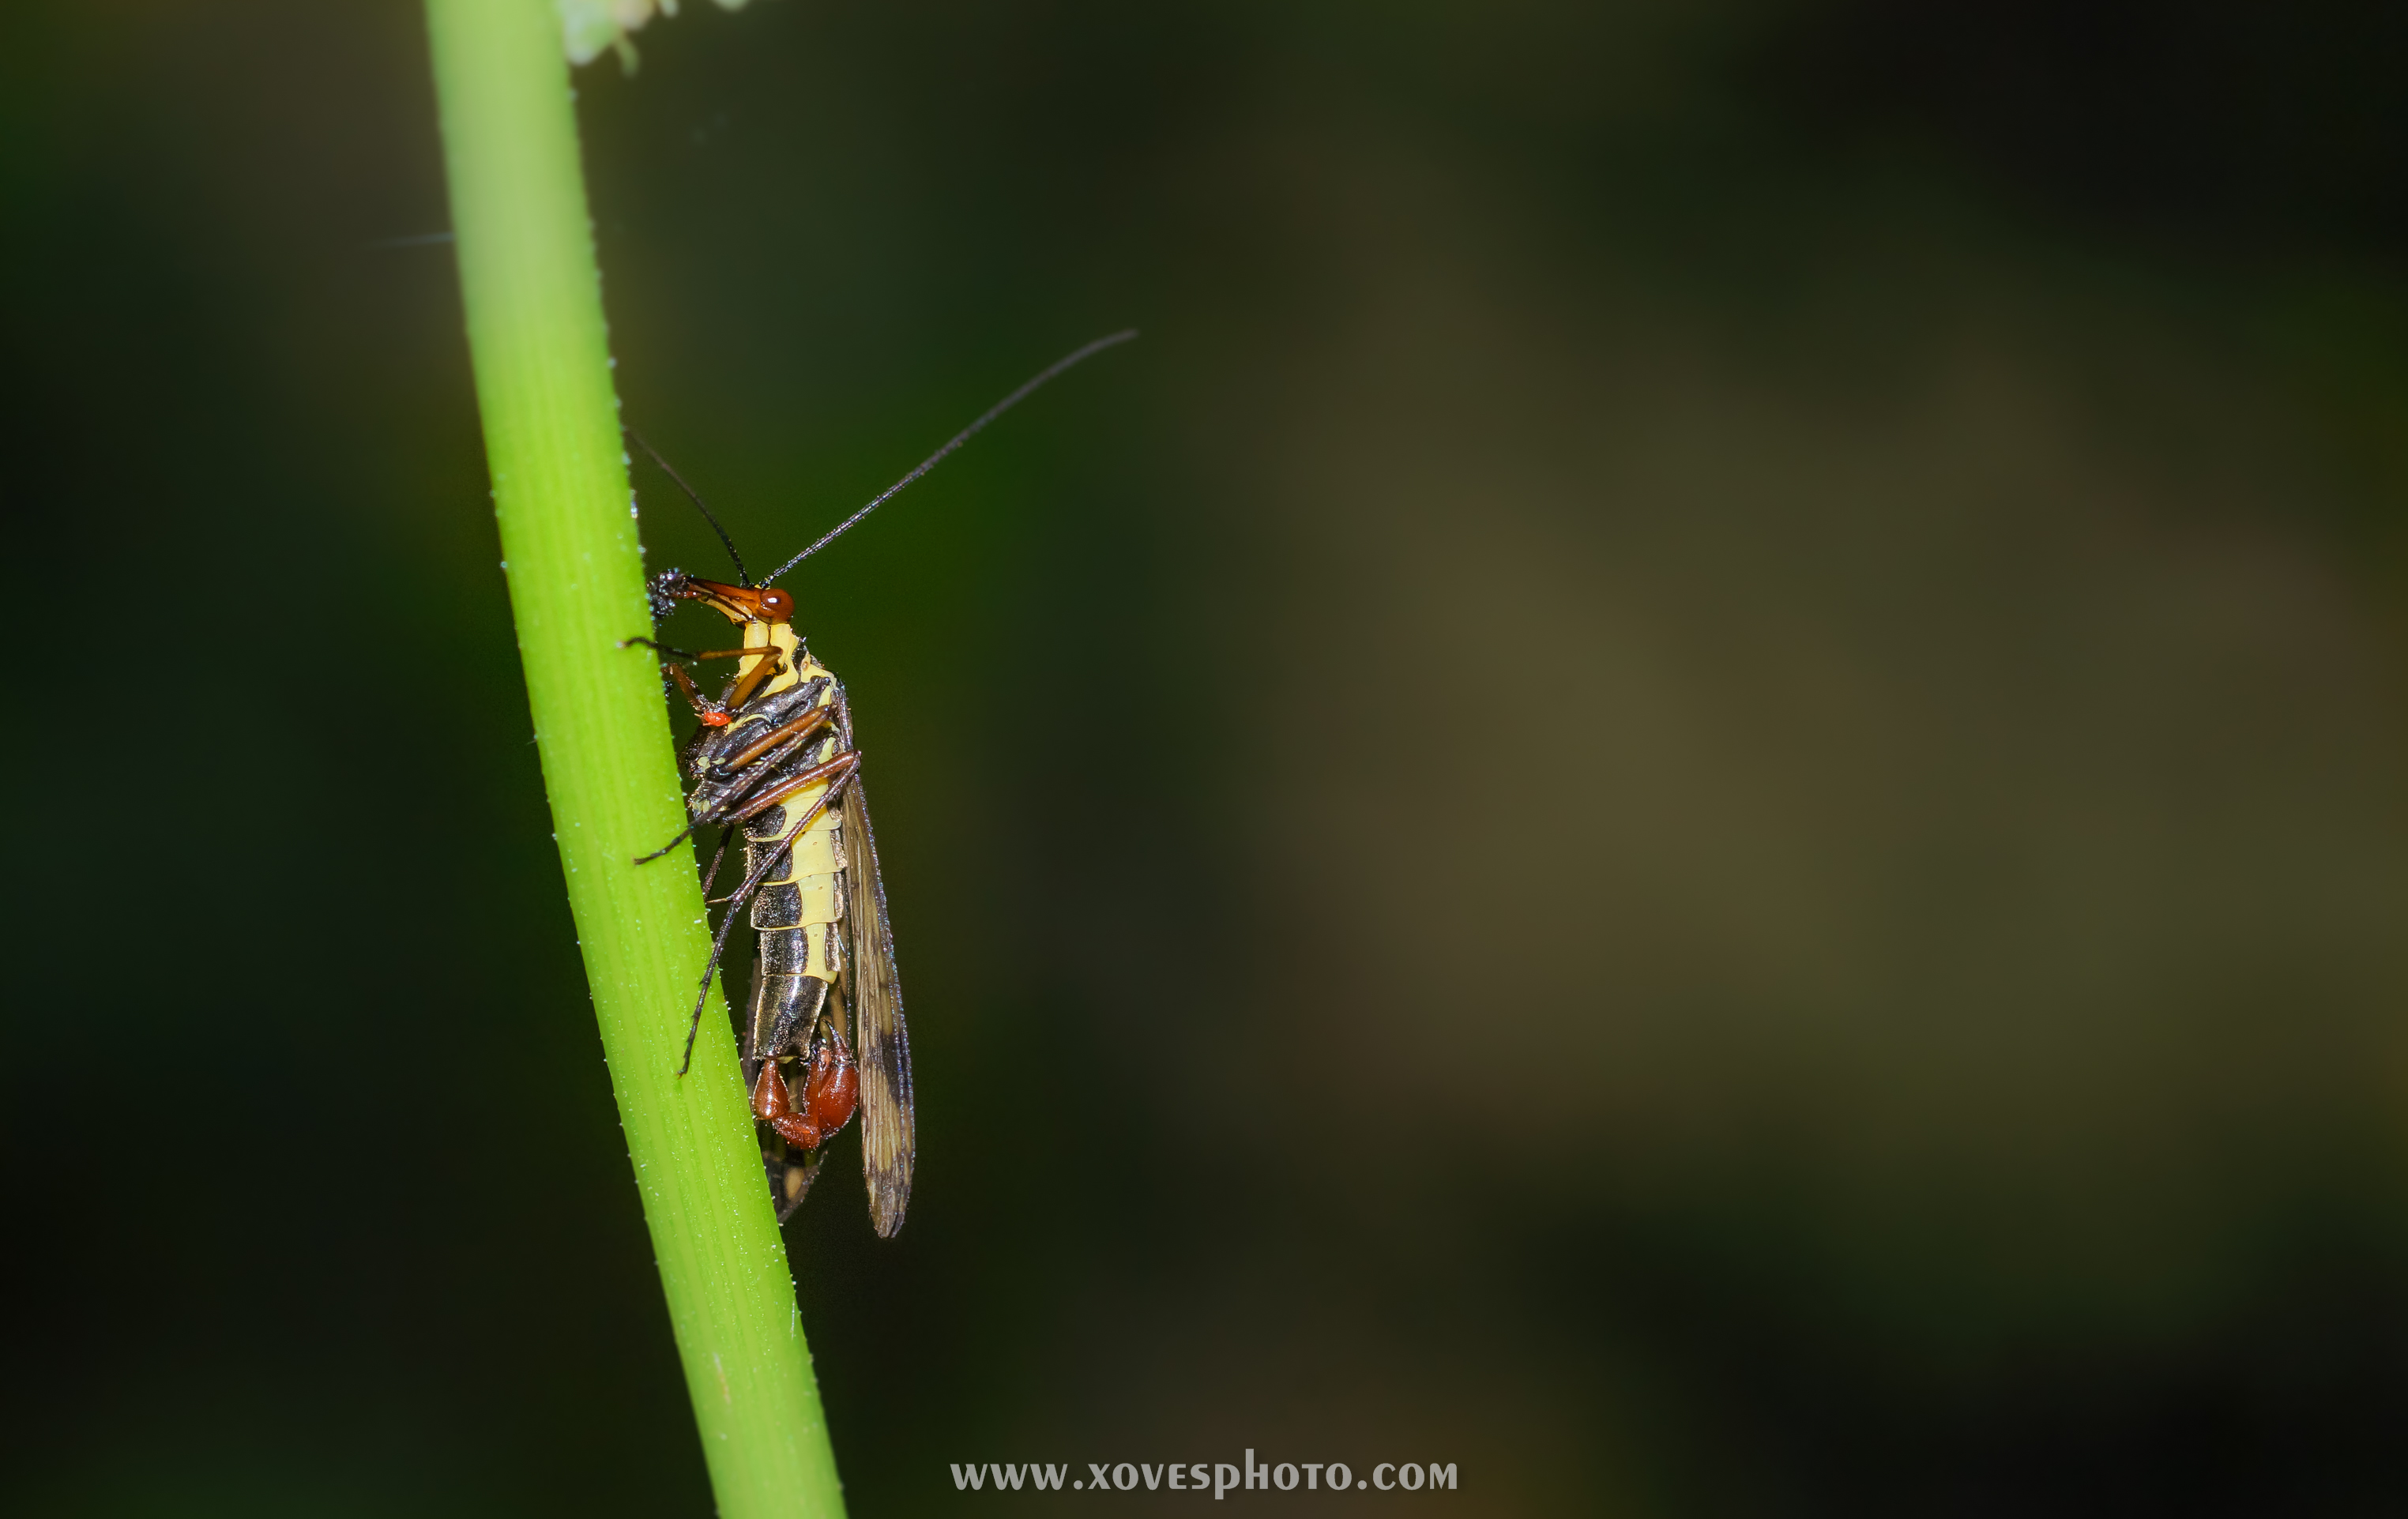
nature, photography, leaf, green, insect, macro, fauna, invertebrate, close up, 100mm, animals, naturaleza, a77, damselfly, ggl1, gaby1, xovesphoto, animales, sonya77, minolta100mm, macro photography, arthropod, plant stem